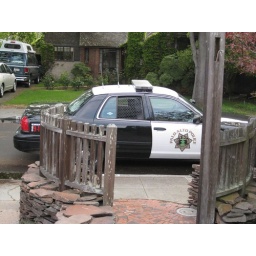
Police car right in front of our house